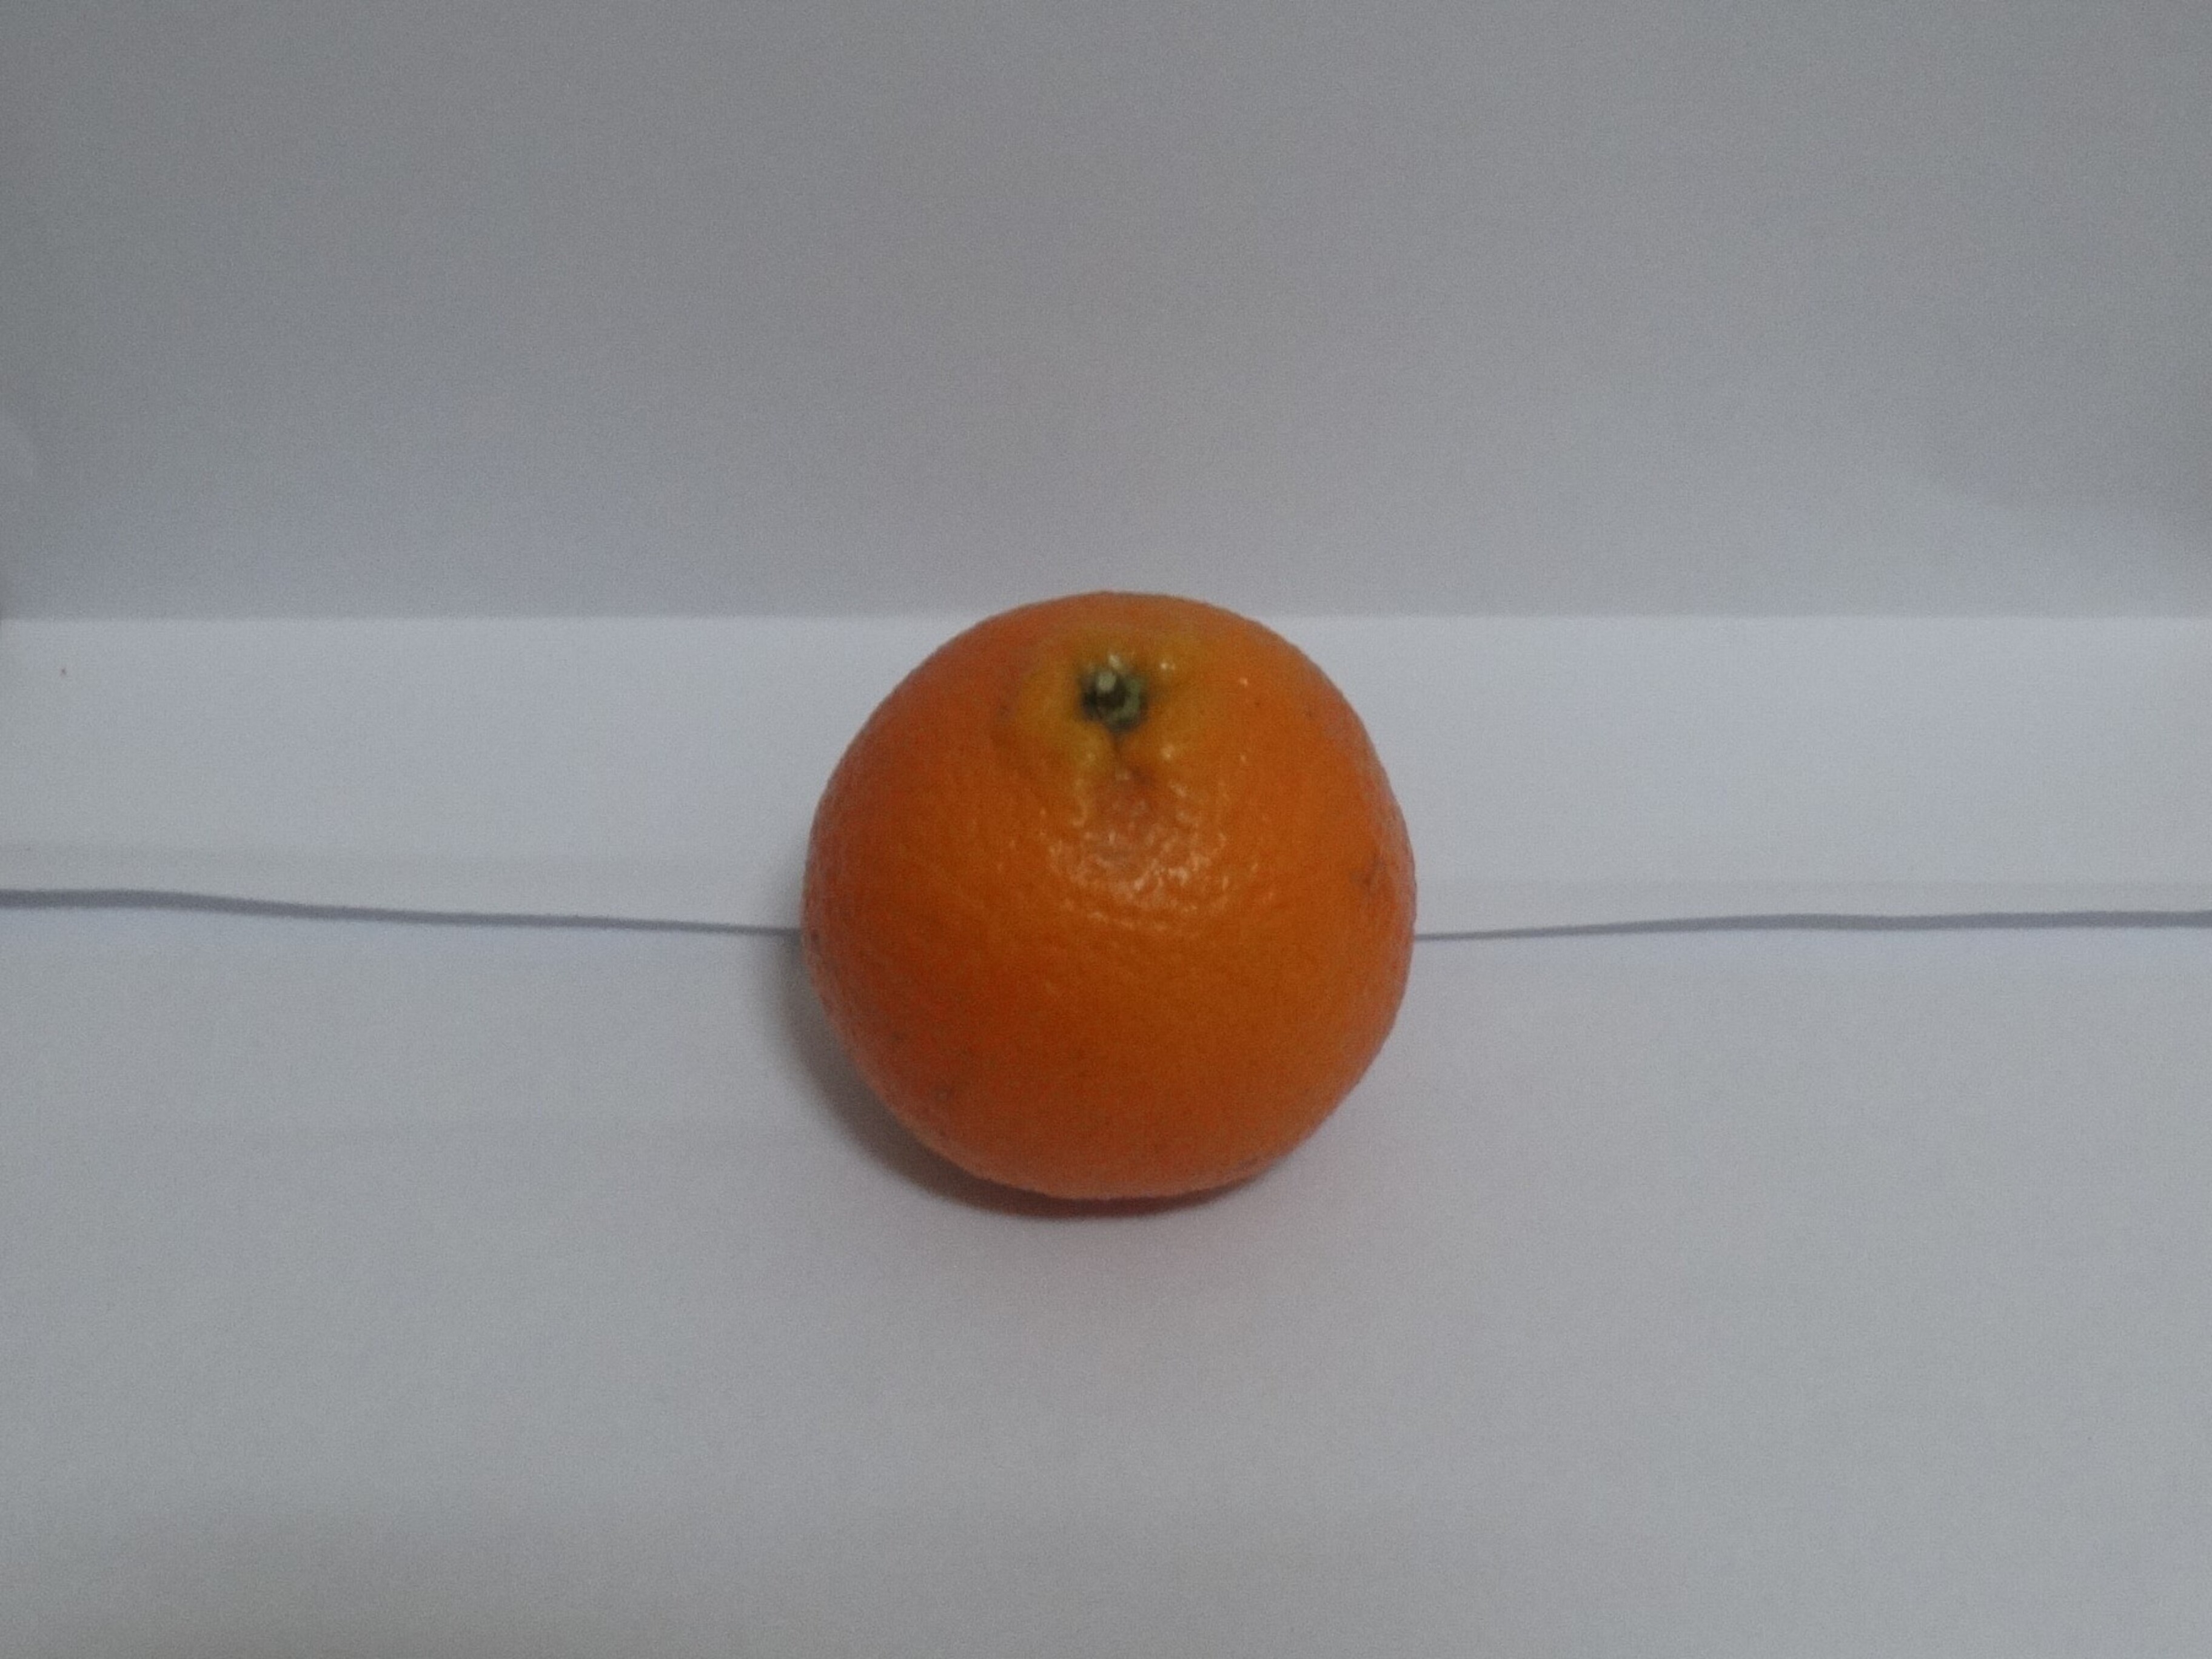
Citrus fruit variety: tankan